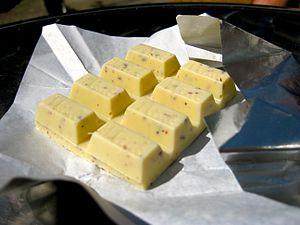
Le chocolat blanc est une confiserie de couleur blanc ivoire produite à partir du beurre de cacao. Il contient aussi des produits laitiers, du sucre, de la lécithine, et des arômes mais pas de cacao en poudre, contrairement aux autres chocolats. Le beurre de cacao est aussi utilisé dans d'autres chocolats pour qu'ils restent solides à température ambiante mais qu'ils fondent dans la bouche.